Ceylan Akça Cupolo

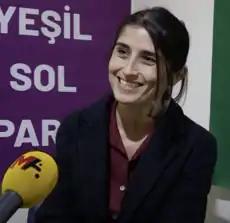

Ceylan Akça Cupolo (born 1986) is a politician of the Peoples' Equality and Democracy Party (DEM Party) and since June 2023 a member of the Grand National Assembly of Turkey